Ferdinand Gobert von Aspremont-Lynden

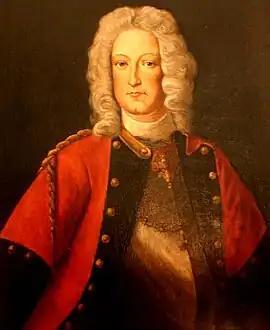
Ferdinand Gobert, Graf von Aspremont-Lynden

Ferdinand-Gobert Count of Aspremont-Lynden (Oud-Rekem, c. 1645 – 1 February 1708) was an Austrian General from the Southern Netherlands who fought in the service of the Habsburg Emperor Leopold I.